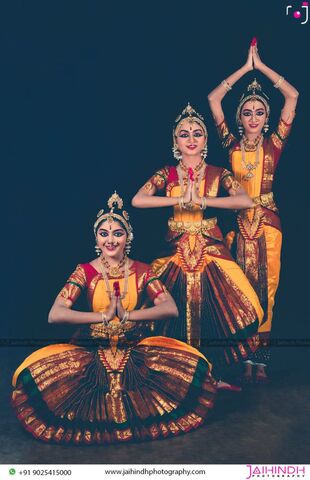
Dance form: bharatanatyam